John Magufuli

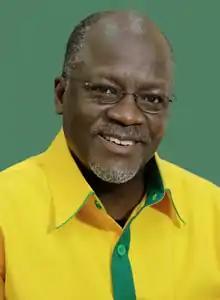
Magufuli in 2015

John Pombe Joseph Magufuli (29 October 1959 – 17 March 2021) was a Tanzanian politician who served as the fifth president of Tanzania, serving from 2015 until his death in 2021. He served as Minister of Works, Transport and Communications from 2000 to 2005 and 2010 to 2015 and was chairman of the Southern African Development Community from 2019 to 2020.